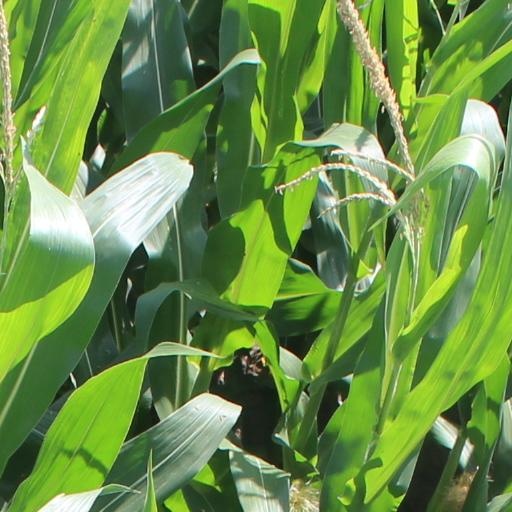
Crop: maize; corn